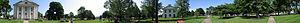
Tallmadge est une ville située dans les comtés de Summit et de Portage, dans l’État de l’Ohio. Lors du recensement de 2010, sa population s’élevait à 17 537 habitants. Sa superficie totale est de 36,31 km².